Frank Sinatra

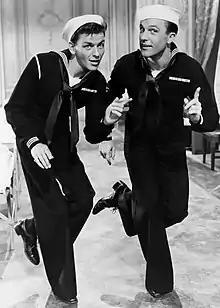
Sinatra and Gene Kelly in "Anchors Aweigh" (1945)

In 1970, Sinatra released "Watertown", a critically acclaimed concept album, with music by Bob Gaudio (of the Four Seasons) and lyrics by Jake Holmes. However, it sold a mere 30,000 copies that year and reached a peak chart position of 101.